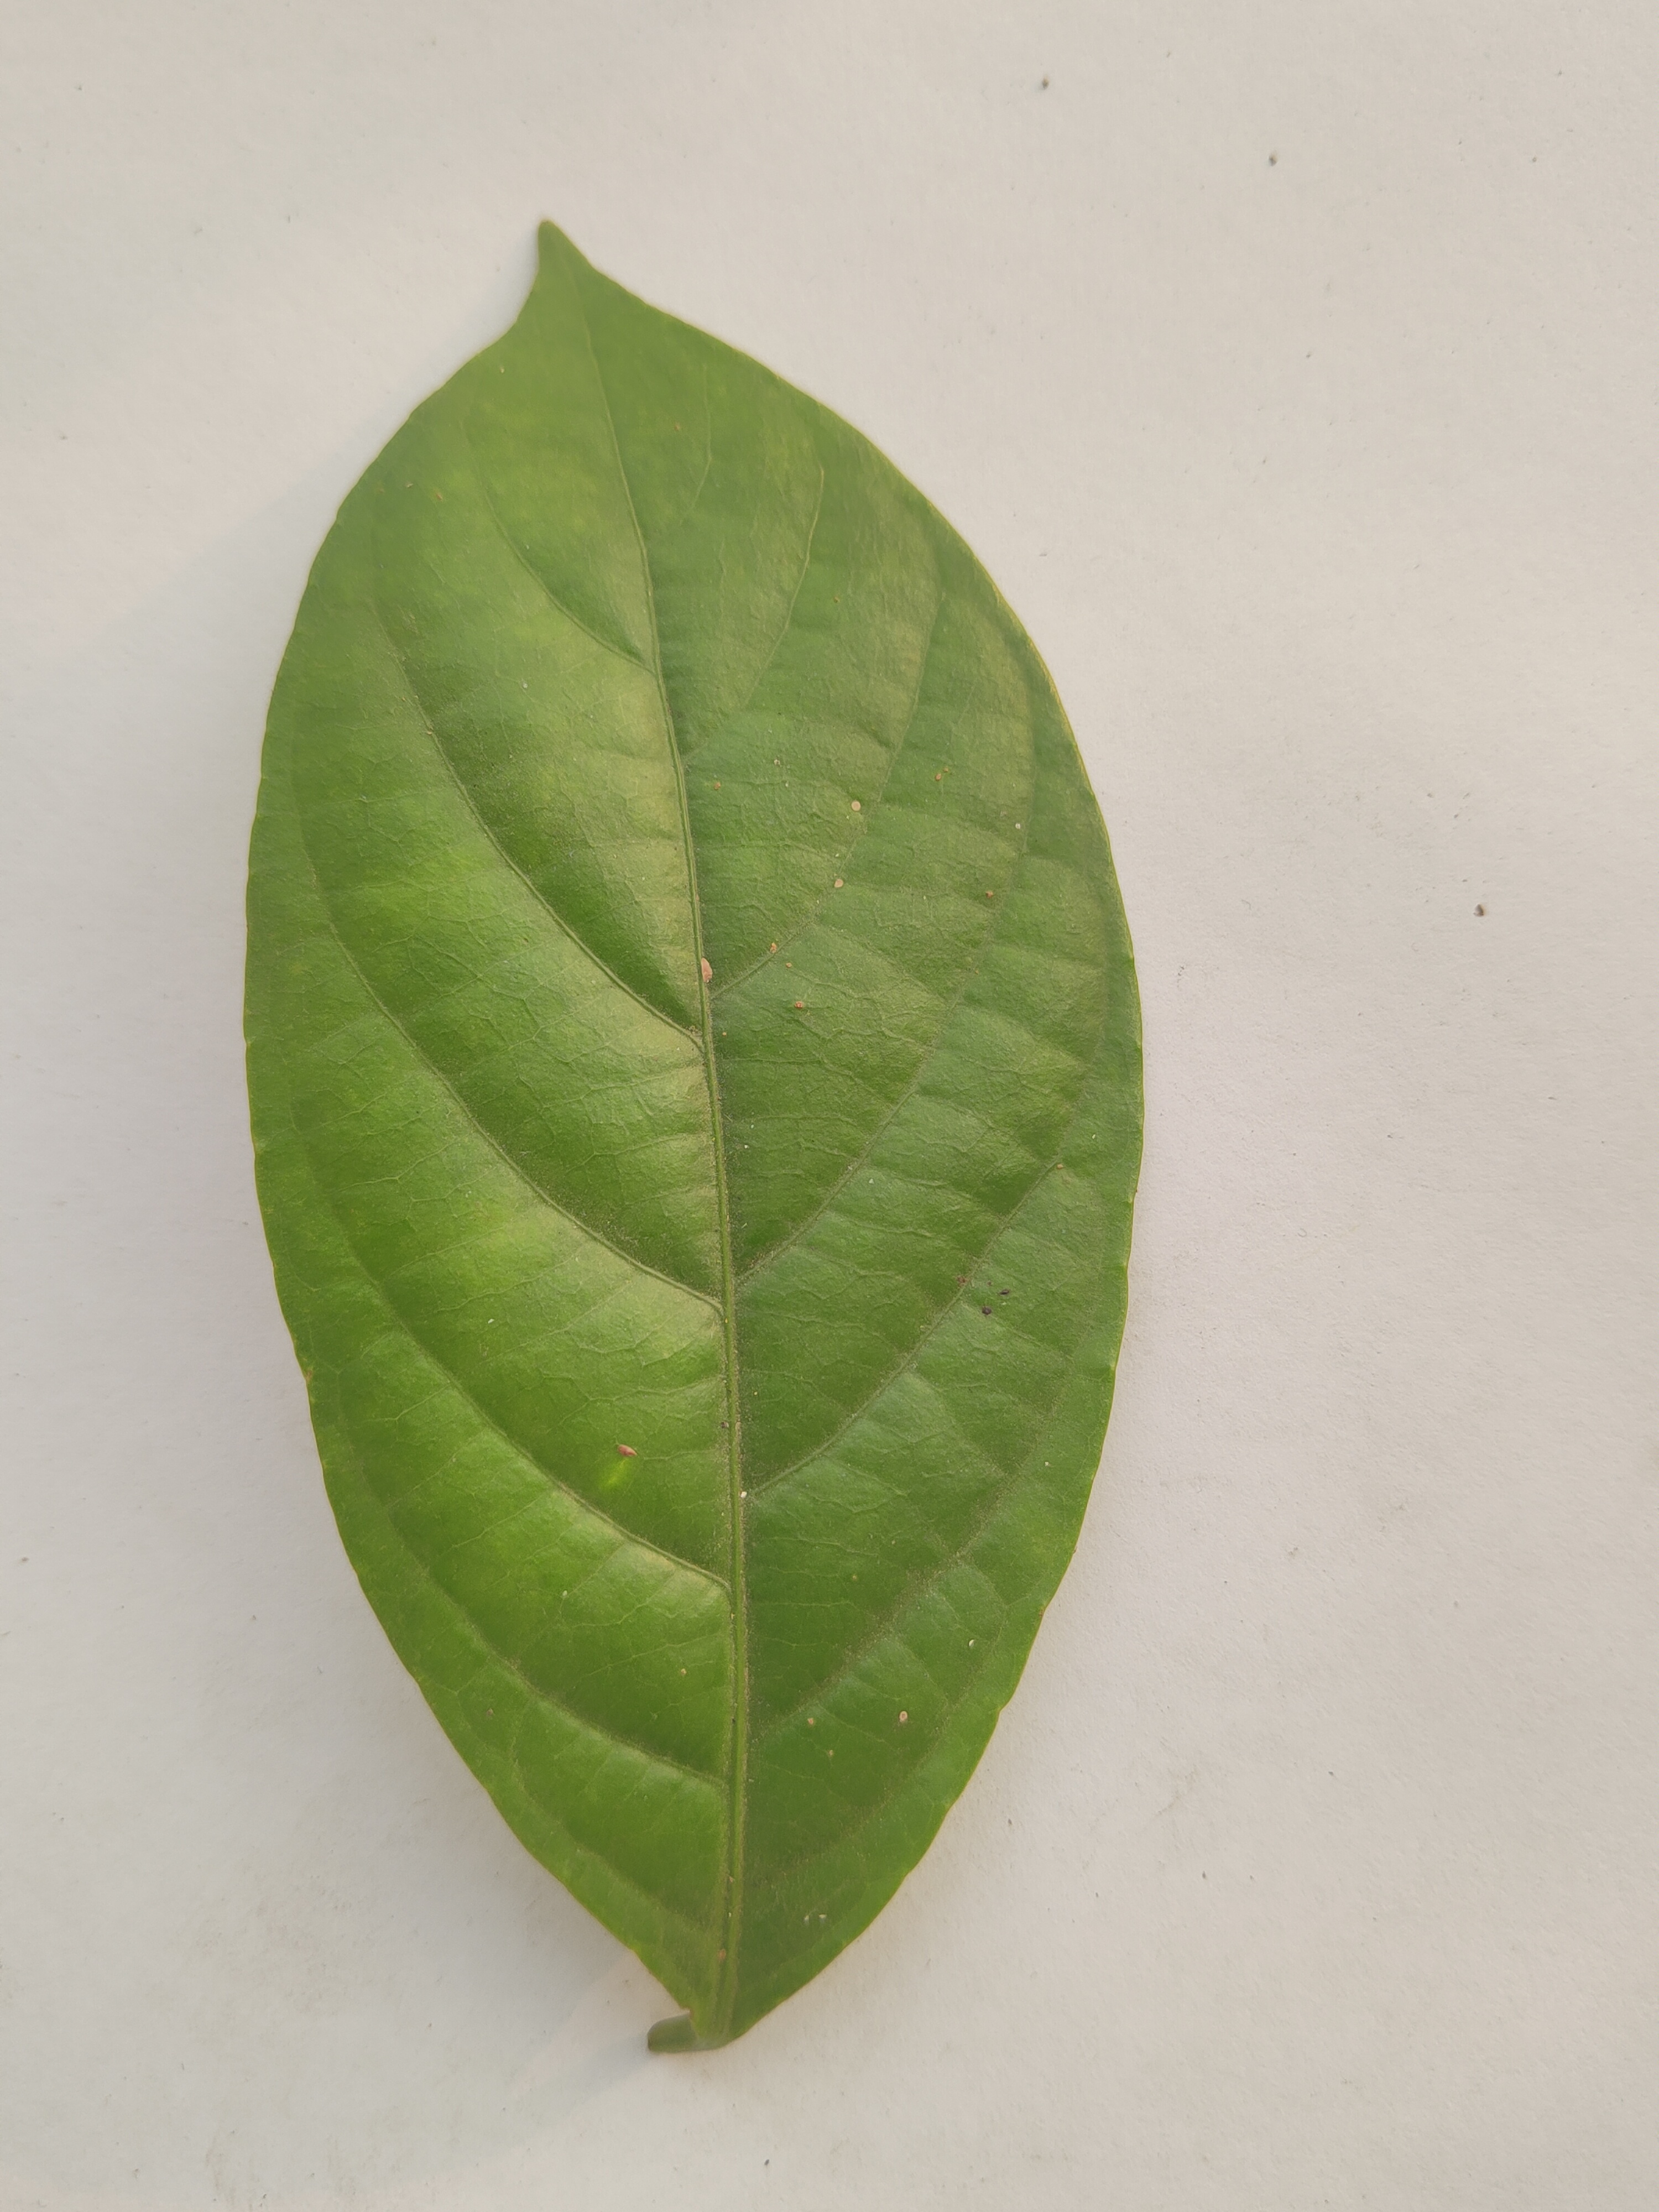
Leaf variety: Lotkon